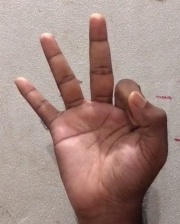
ASL sign: 9